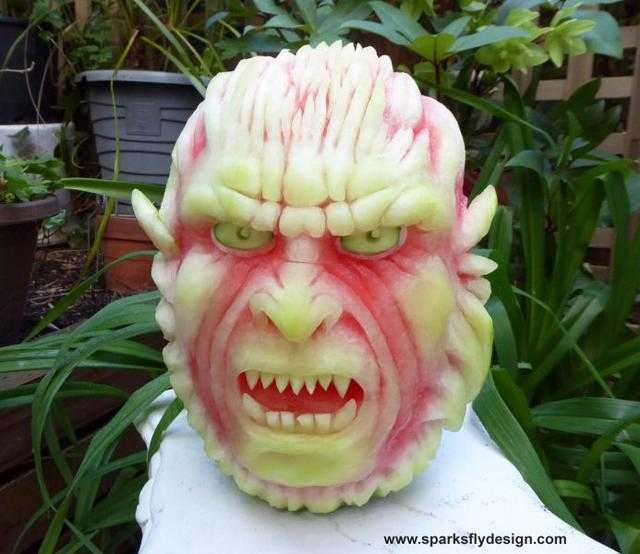
Label: Watermelon